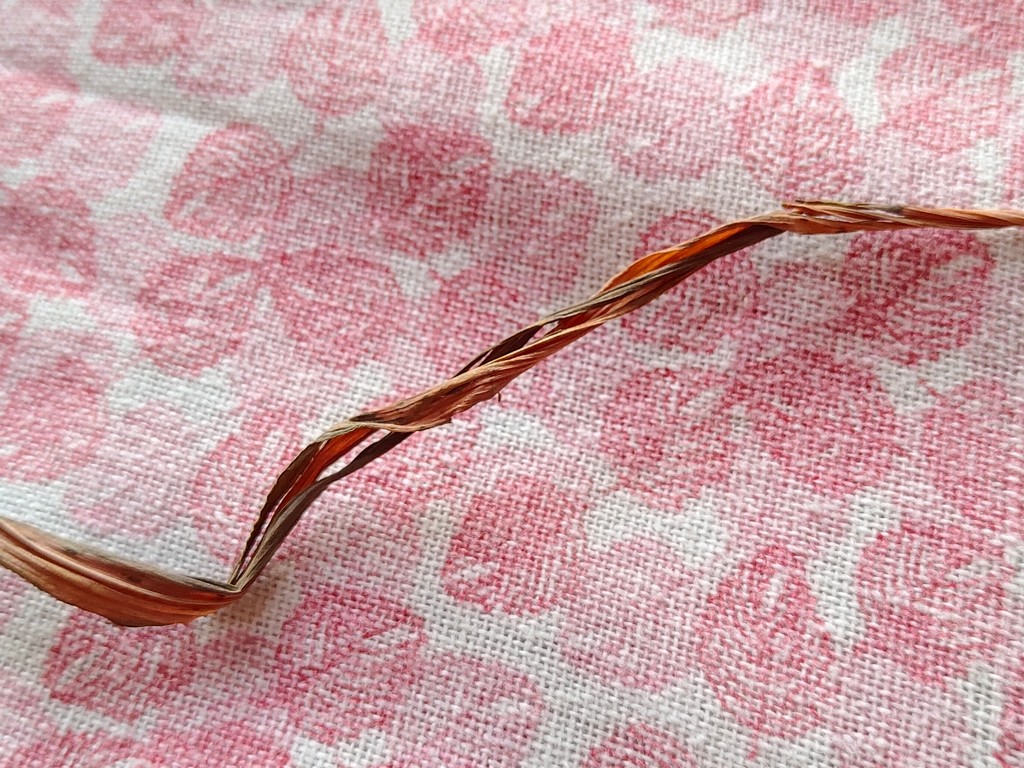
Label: Dried